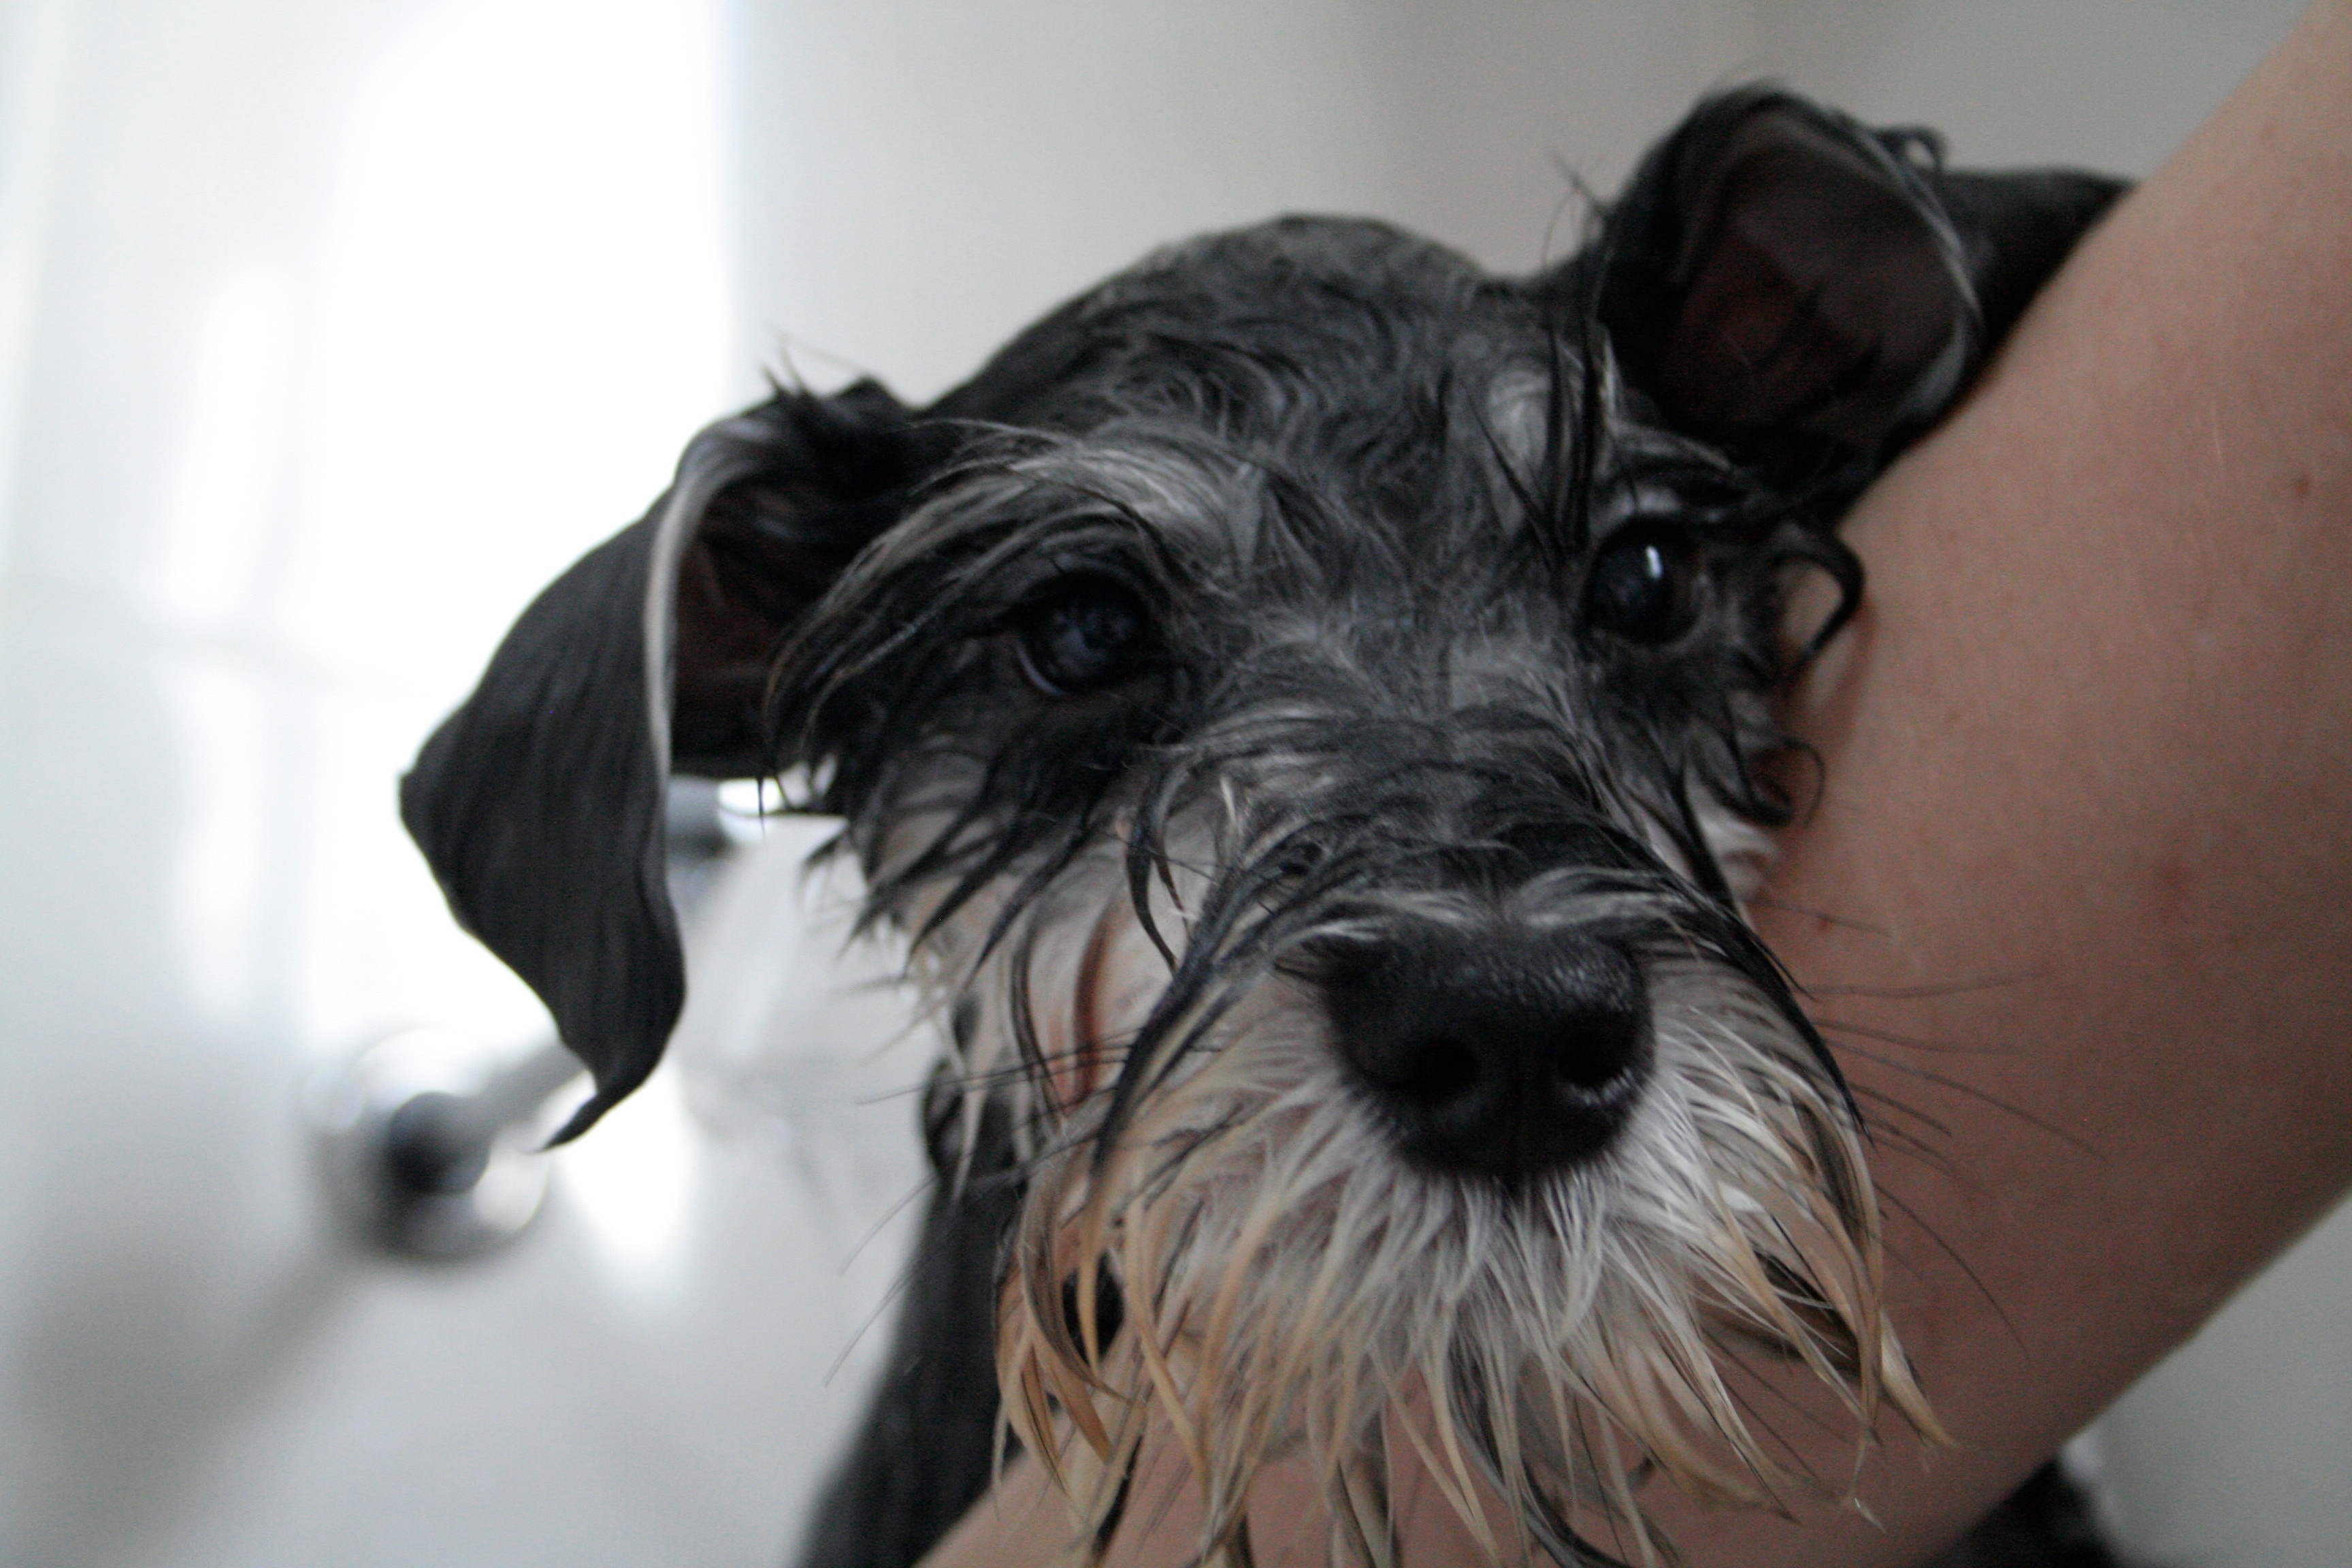
dog, mammal, vertebrate, schnauzer, miniature schnauzer, dog breed, terrier, dog like mammal, carnivoran, schnoodle, glen of imaal terrier, standard schnauzer, cesky terrier, scottish terrier